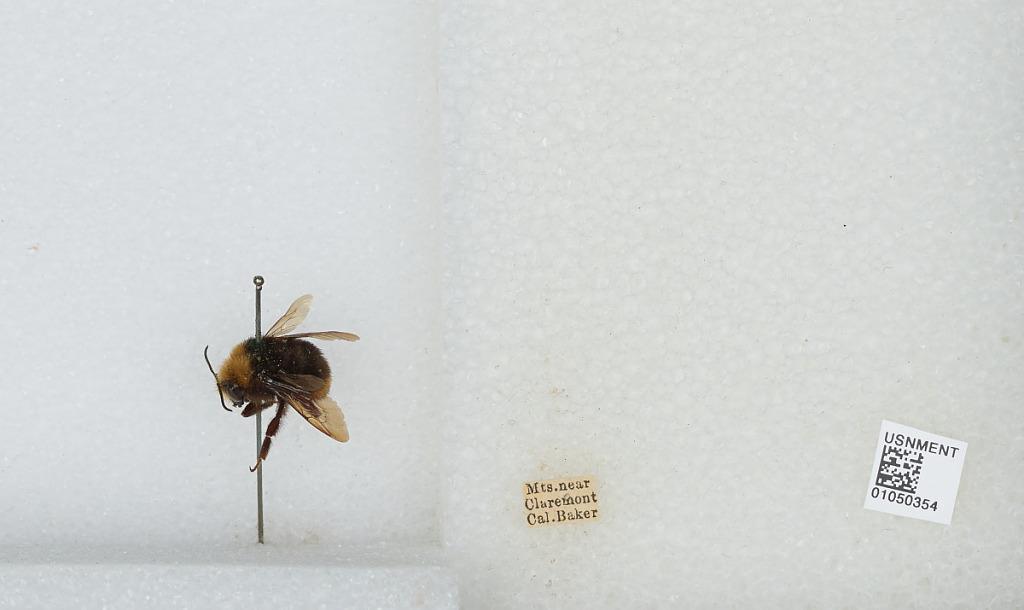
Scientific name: Bombus sp.
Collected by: Baker
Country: United States
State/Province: California
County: Plumas
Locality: Mountains near Claremont
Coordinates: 34.1628, -117.718